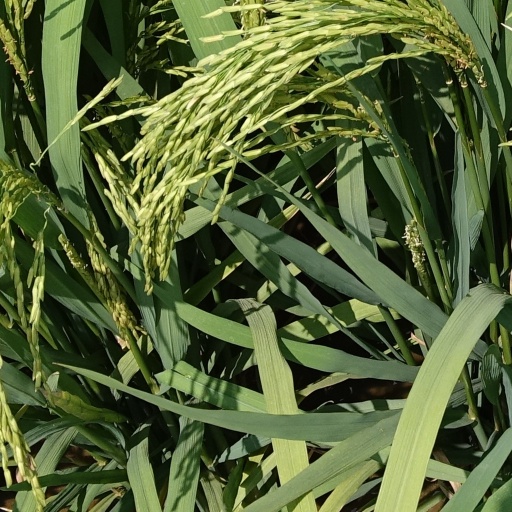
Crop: rice